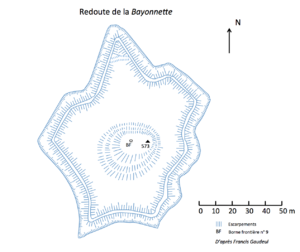
Urrugne - Redoute de la Bayonnette
Les fortifications de la Rhune à l’époque contemporaine sont des ouvrages militaires, situés sur la montagne de la Rhune, à proximité immédiate et à l'ouest de la frontière entre l'Espagne et la France. Ils ont été construits pour certains d’entre eux lors de la campagne de 1793 - 1794 et réutilisés par la suite pour contenir l'avancée des troupes de la coalition anglo-hispano-portugaise du futur duc de Wellington. Plus de vingt redoutes se répartissent sur le territoire des communes d'Ascain, de Sare et d'Urrugne et partiellement sur ceux de Saint-Pée-sur-Nivelle et de Biriatou.
Cet article recense une partie des monuments historiques des Pyrénées-Atlantiques, en France.